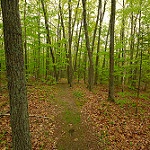
Scene: Outdoor